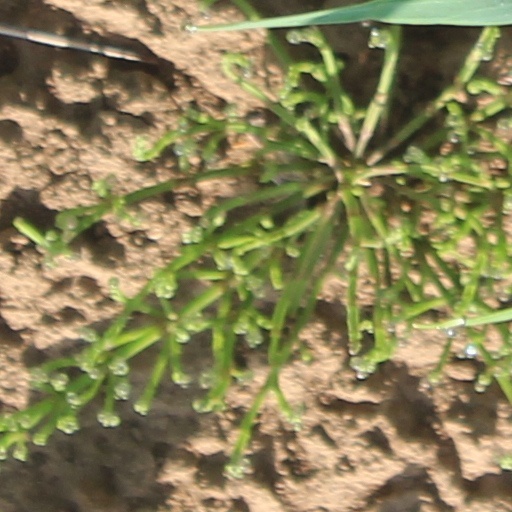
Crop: wheat